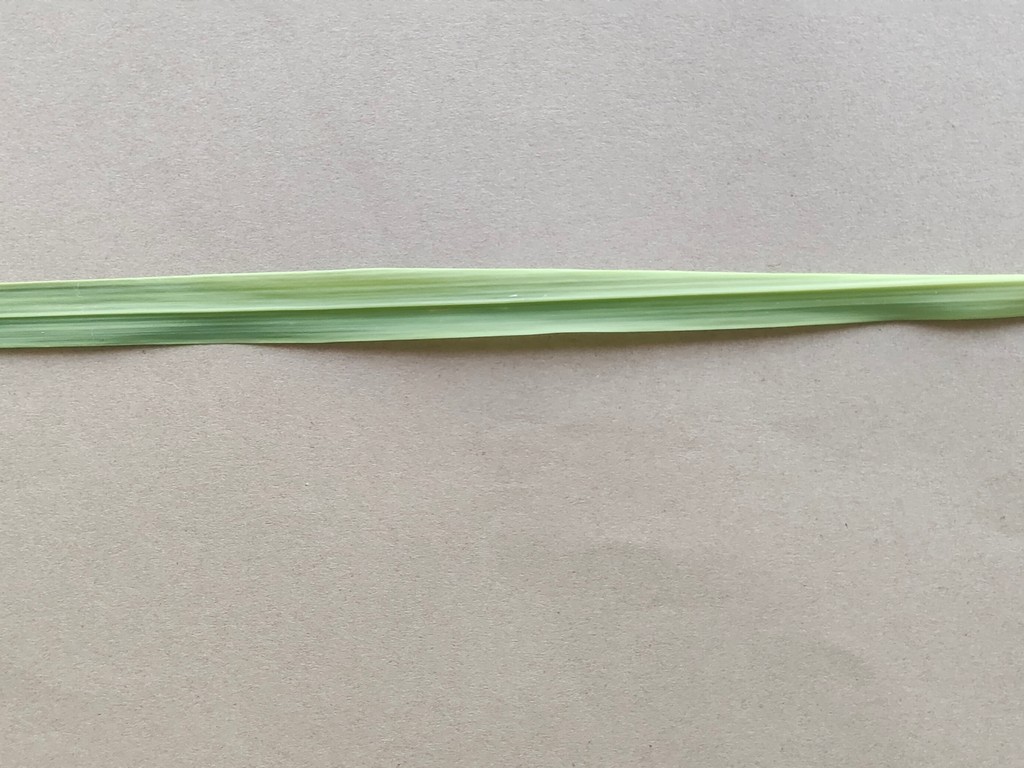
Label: Healthy